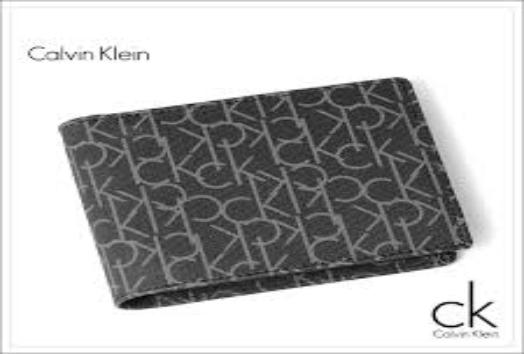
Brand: Ck Calvin Klein-1
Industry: Clothes